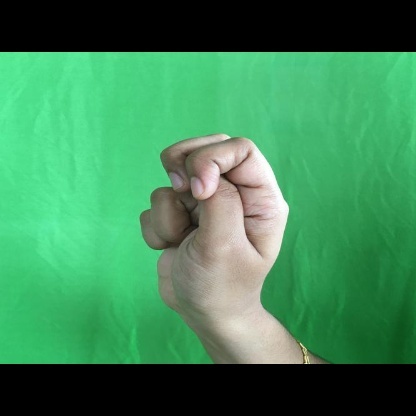
Mudra: Katakamukha